Asana

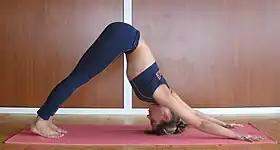
Adho Mukha Svanasana, downward-facing dog pose, is performed at least once and often twice in Surya Namaskar, the Salute to the Sun.

The asanas have been created at different times, a few being ancient, some being medieval, and a growing number recent. Some that appear traditional, such as Virabhadrasana I (Warrior Pose I), are relatively recent: that pose was probably devised by Krishnamacharya around 1940, and it was popularised by his pupil, Iyengar. A pose that is certainly younger than that is Parivritta Parsvakonasana (Revolved Side Angle Pose): it was not in the first edition of Pattabhi Jois's "Yoga Mala" in 1962. Viparita Virabhadrasana (Reversed Warrior Pose) is still more recent, and may have been created after 2000. Several poses that are now commonly practised, such as Dog Pose and standing asanas including Trikonasana (triangle pose), first appeared in the 20th century, as did the sequence of asanas, Surya Namaskar (Salute to the Sun). A different sun salutation, the Aditya Hridayam, is certainly ancient, as it is described in the "Yuddha Kaanda" Canto 107 of the "Ramayana". Surya Namaskar in its modern form was created by the Raja of Aundh, Bhawanrao Shriniwasrao Pant Pratinidhi; K. Pattabhi Jois defined the variant forms Surya Namaskar A and B for Ashtanga Yoga, possibly derived from Krishnamacharya. Surya Namaskar can be seen as "a modern, physical culture-oriented rendition" of the simple ancient practice of prostrating oneself to the sun.